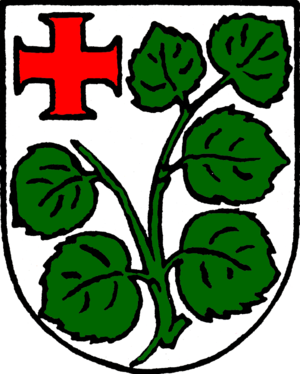
Schenklengsfeld est une municipalité allemande située dans le land de la Hesse et l'arrondissement de Hersfeld-Rotenburg.